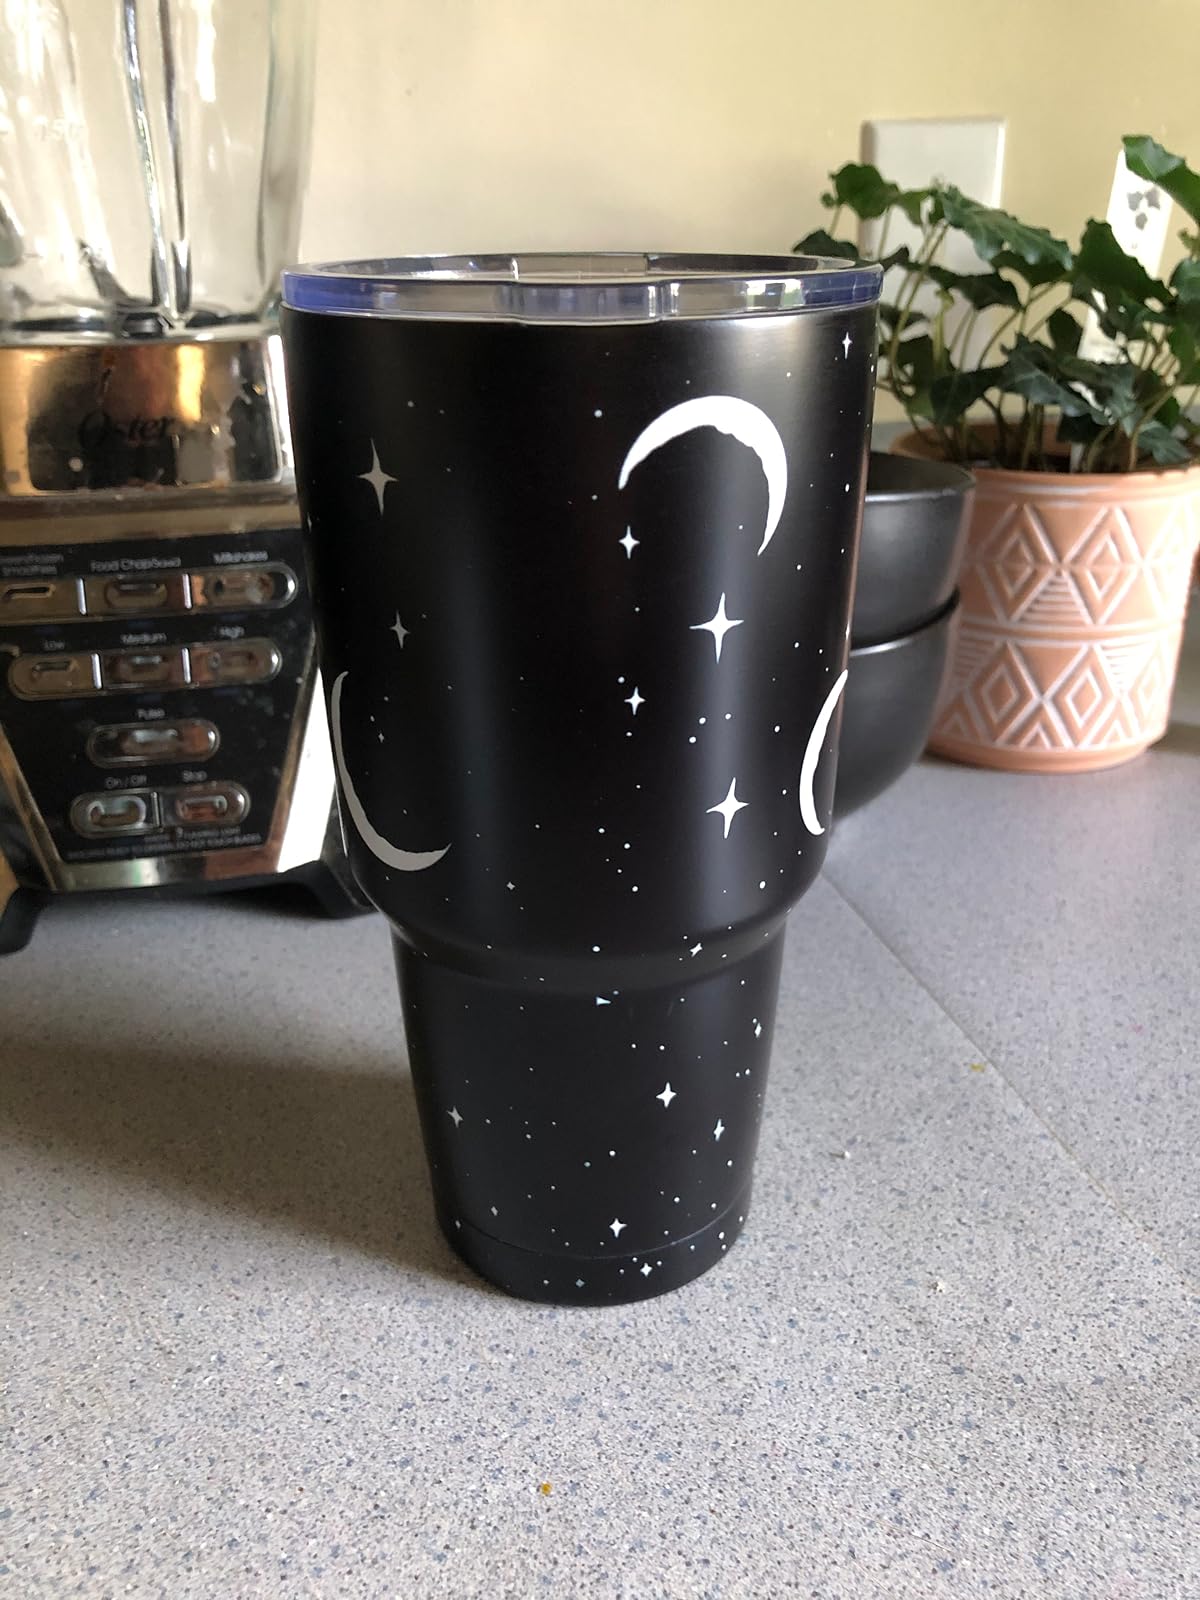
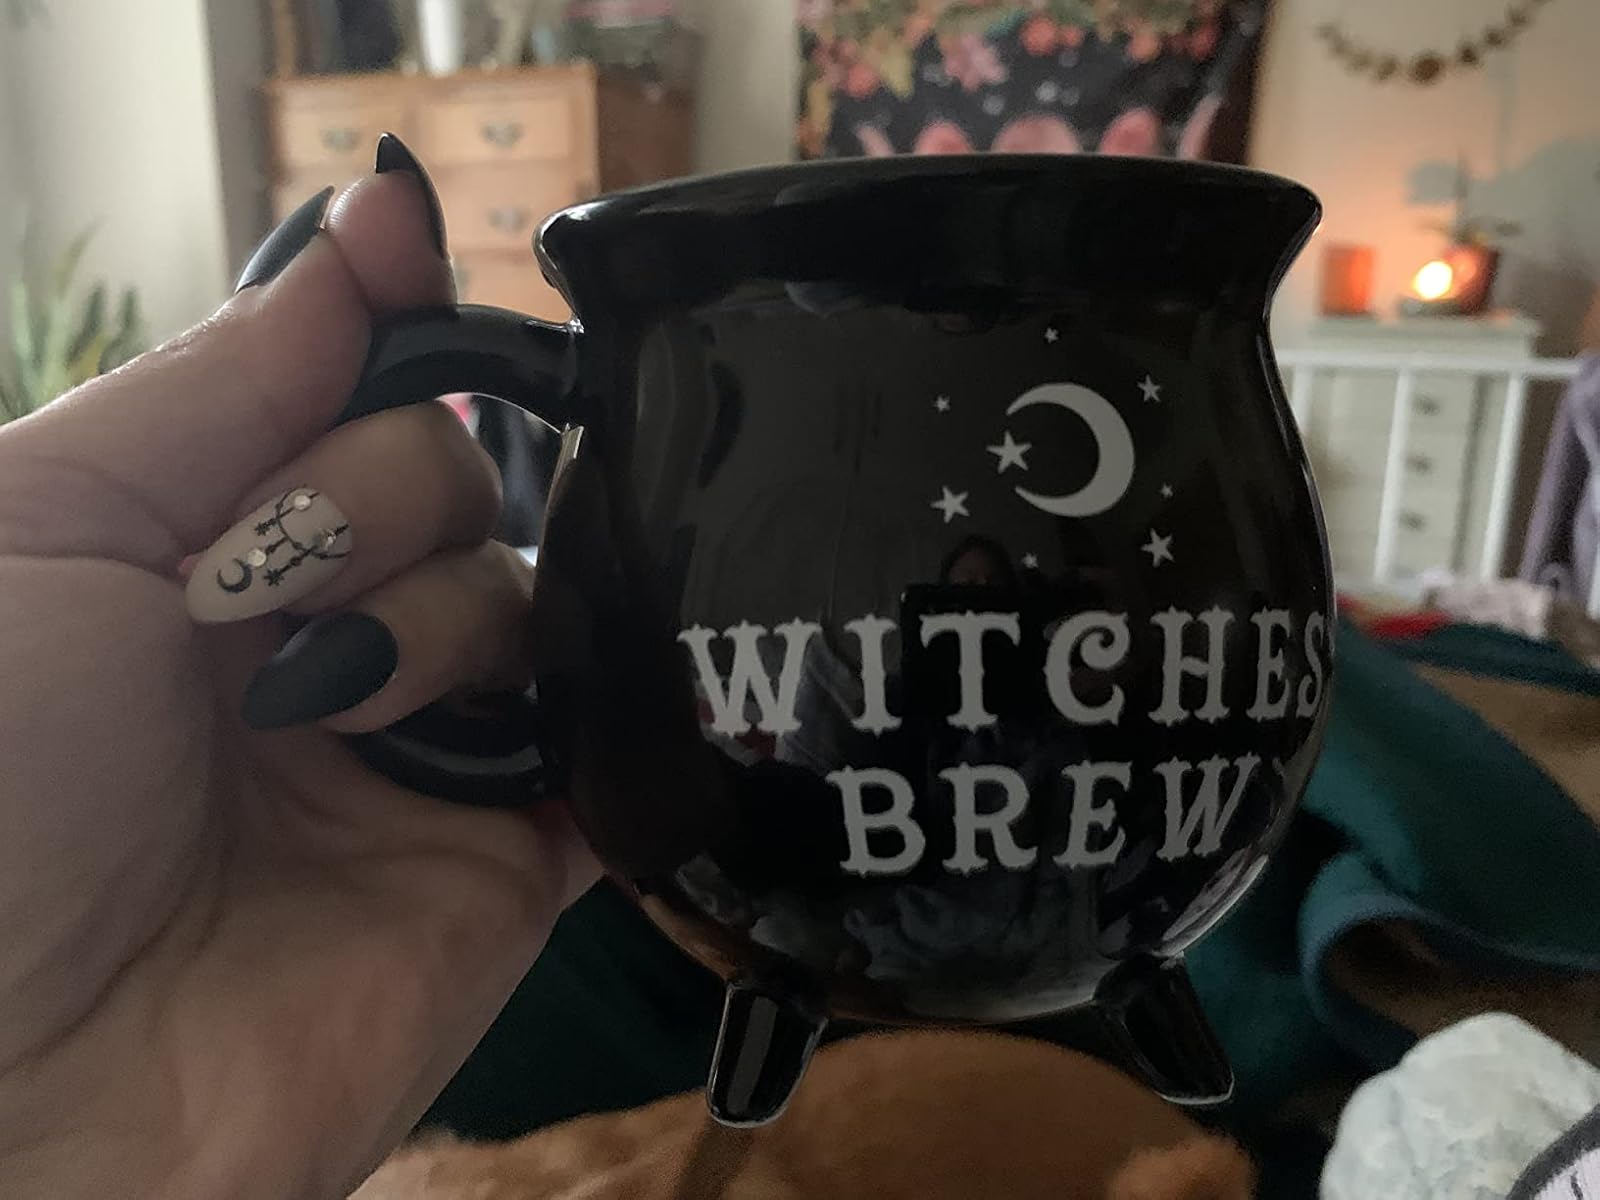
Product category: items_mug
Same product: no